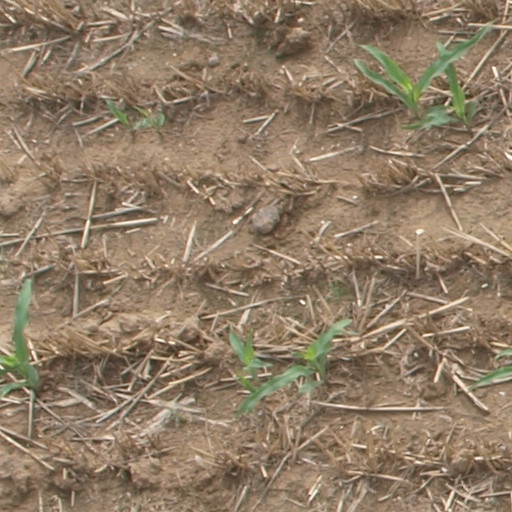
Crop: maize; corn